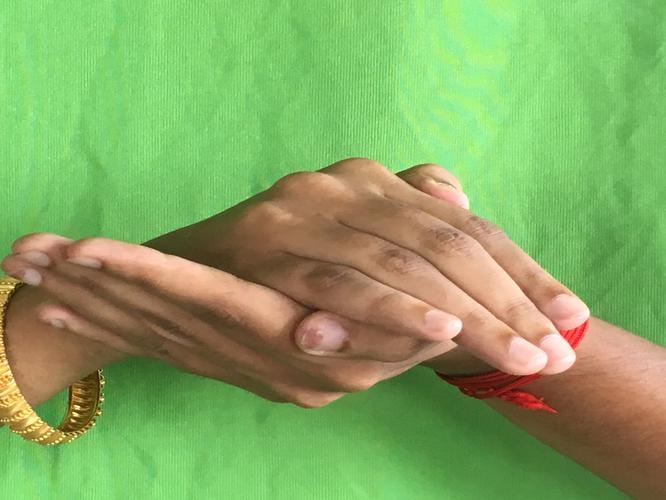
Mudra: Samputa
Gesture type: double_hand